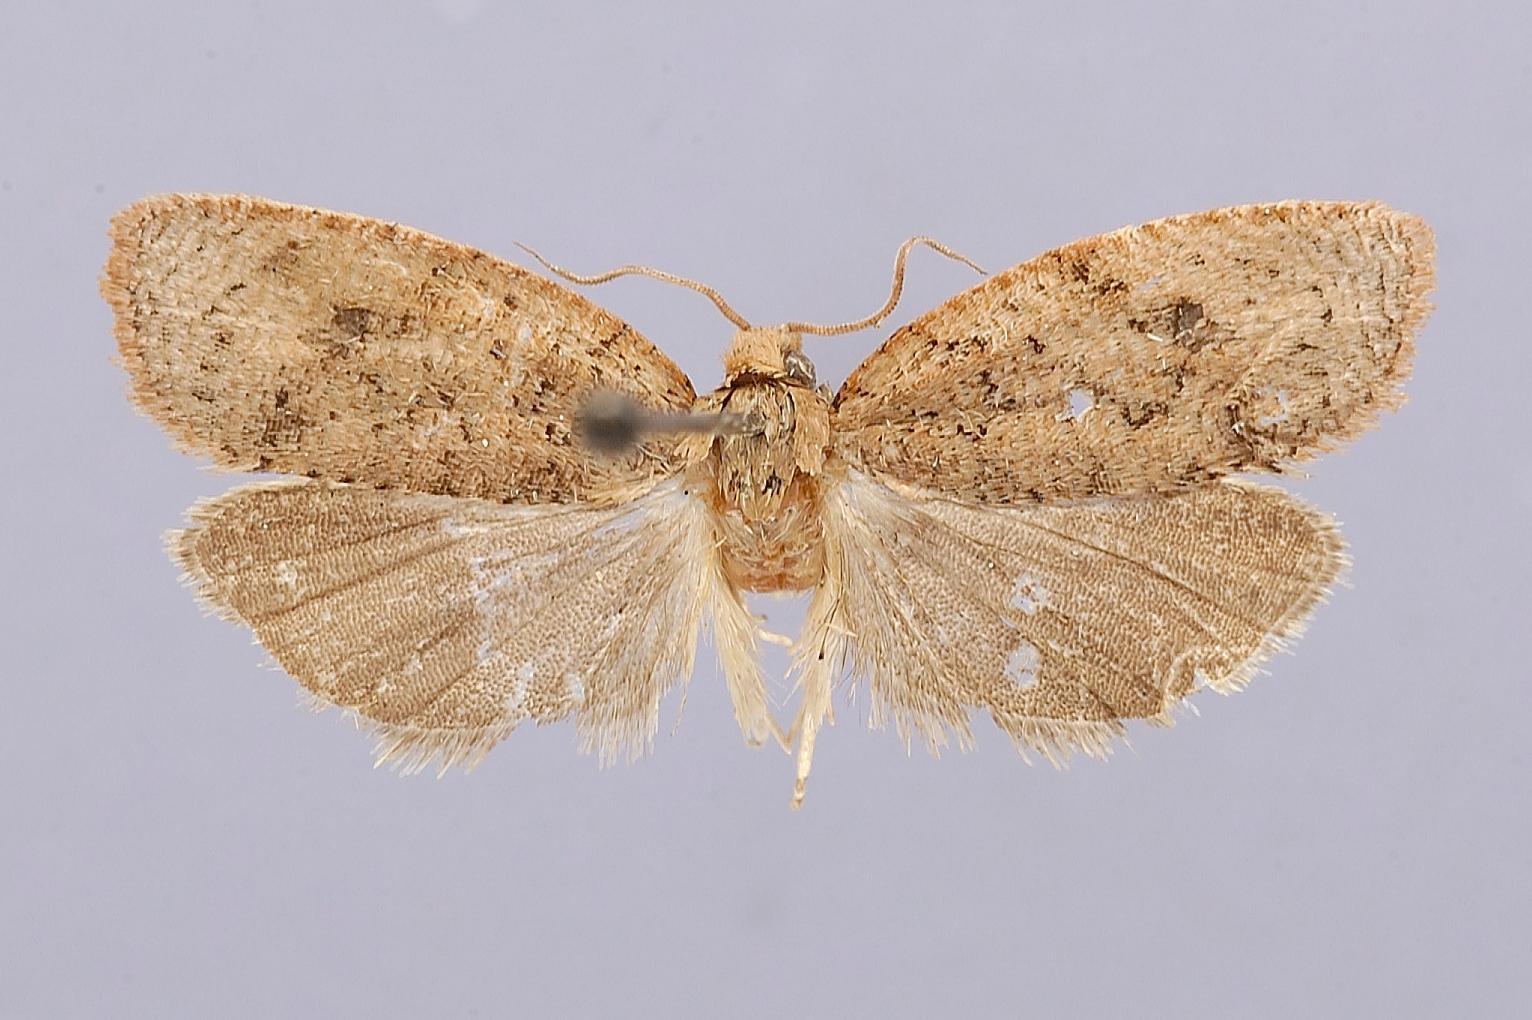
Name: Phaecasiophora inspersa
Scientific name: Phaecasiophora inspersa Heinrich, 1931
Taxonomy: Animalia, Arthropoda, Insecta, Lepidoptera, Tortricidae
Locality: St. Petersburg, Hillsborough, Florida, United States
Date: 3 Mar 1915